Describe the emotion expressed in this image:  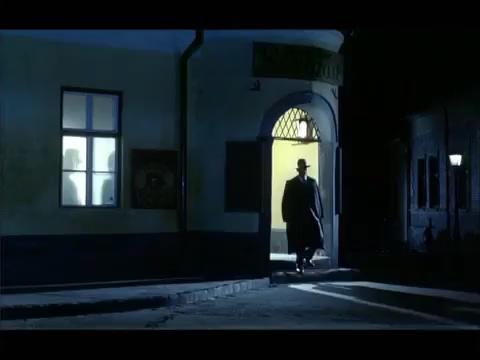
This person displays Suffering, valence and arousal with high intensity.